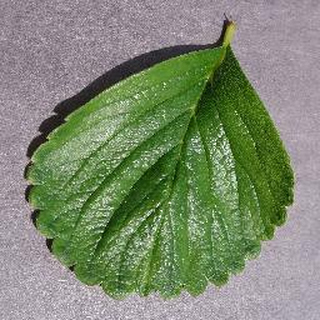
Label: healthy_strawberry